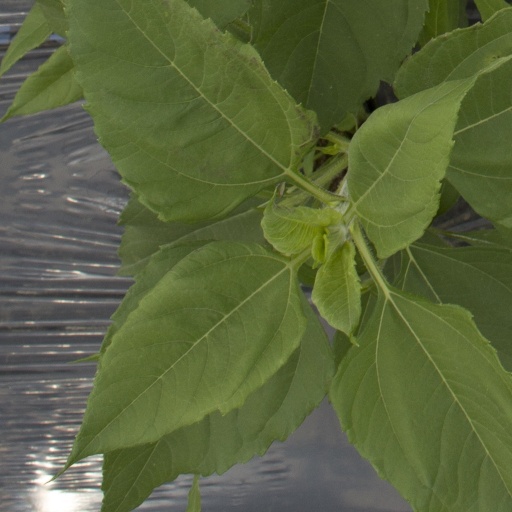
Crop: Jerusalem artichoke